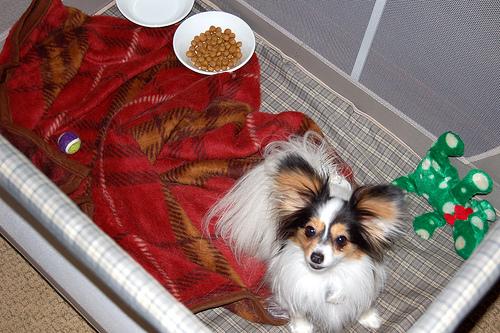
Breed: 806-n000129-papillon